Alois Pravoslav Trojan

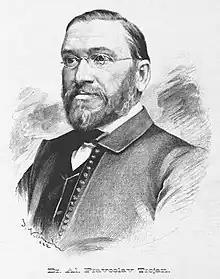
Alois Pravoslav Trojan (by Jan Vilímek 1882)

Alois Pravoslav Trojan (2 April 1815 – 9 February 1893) was a Czech lawyer and politician in Austria-Hungary. He was a member of the Imperial Council. He was active in the Revolutions of 1848 in the Austrian Empire, a politician of Old Czech Party, and later since 1880 leader of the Young Czech Party.